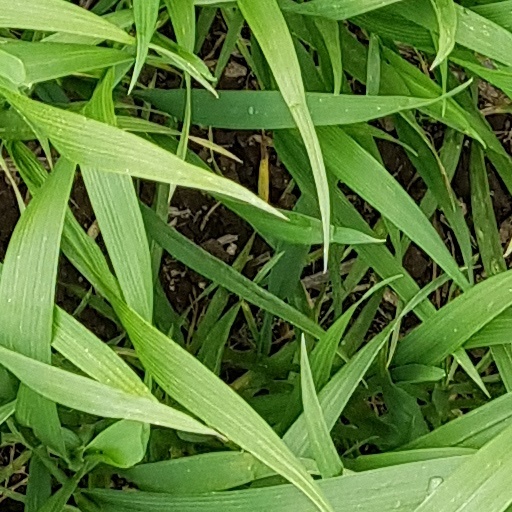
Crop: wheat